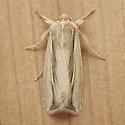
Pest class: wheathead_armyworm_Dargida_diffusa